Langdeau Site

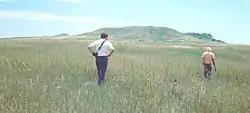
Fields at the Langdeau Site

The Langdeau Site, designated by the Smithsonian trinomial 39LM209, is an archaeological site in Lyman County, South Dakota, near Lower Brule. It was declared a National Historic Landmark in 1964. The site was one of the first to provide evidence of horticultural activity by Native Americans in the region.